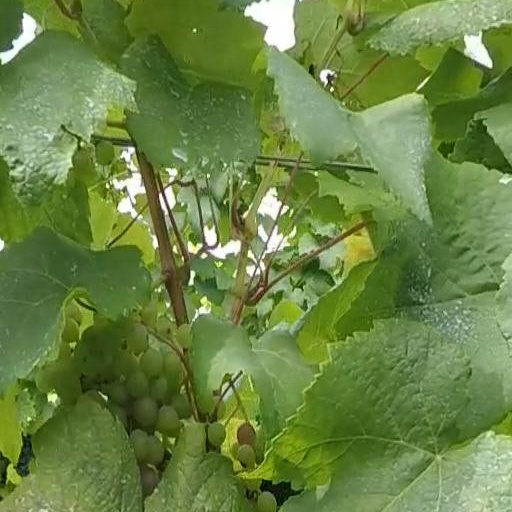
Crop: grape